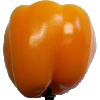
Label: yellow_pepper